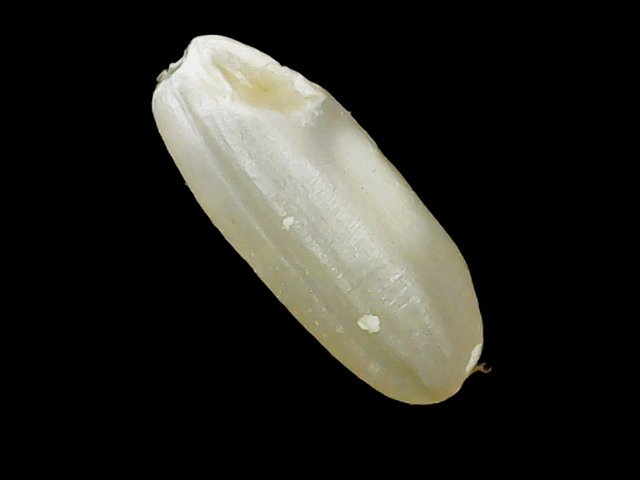
Rice variety: Binadhan23